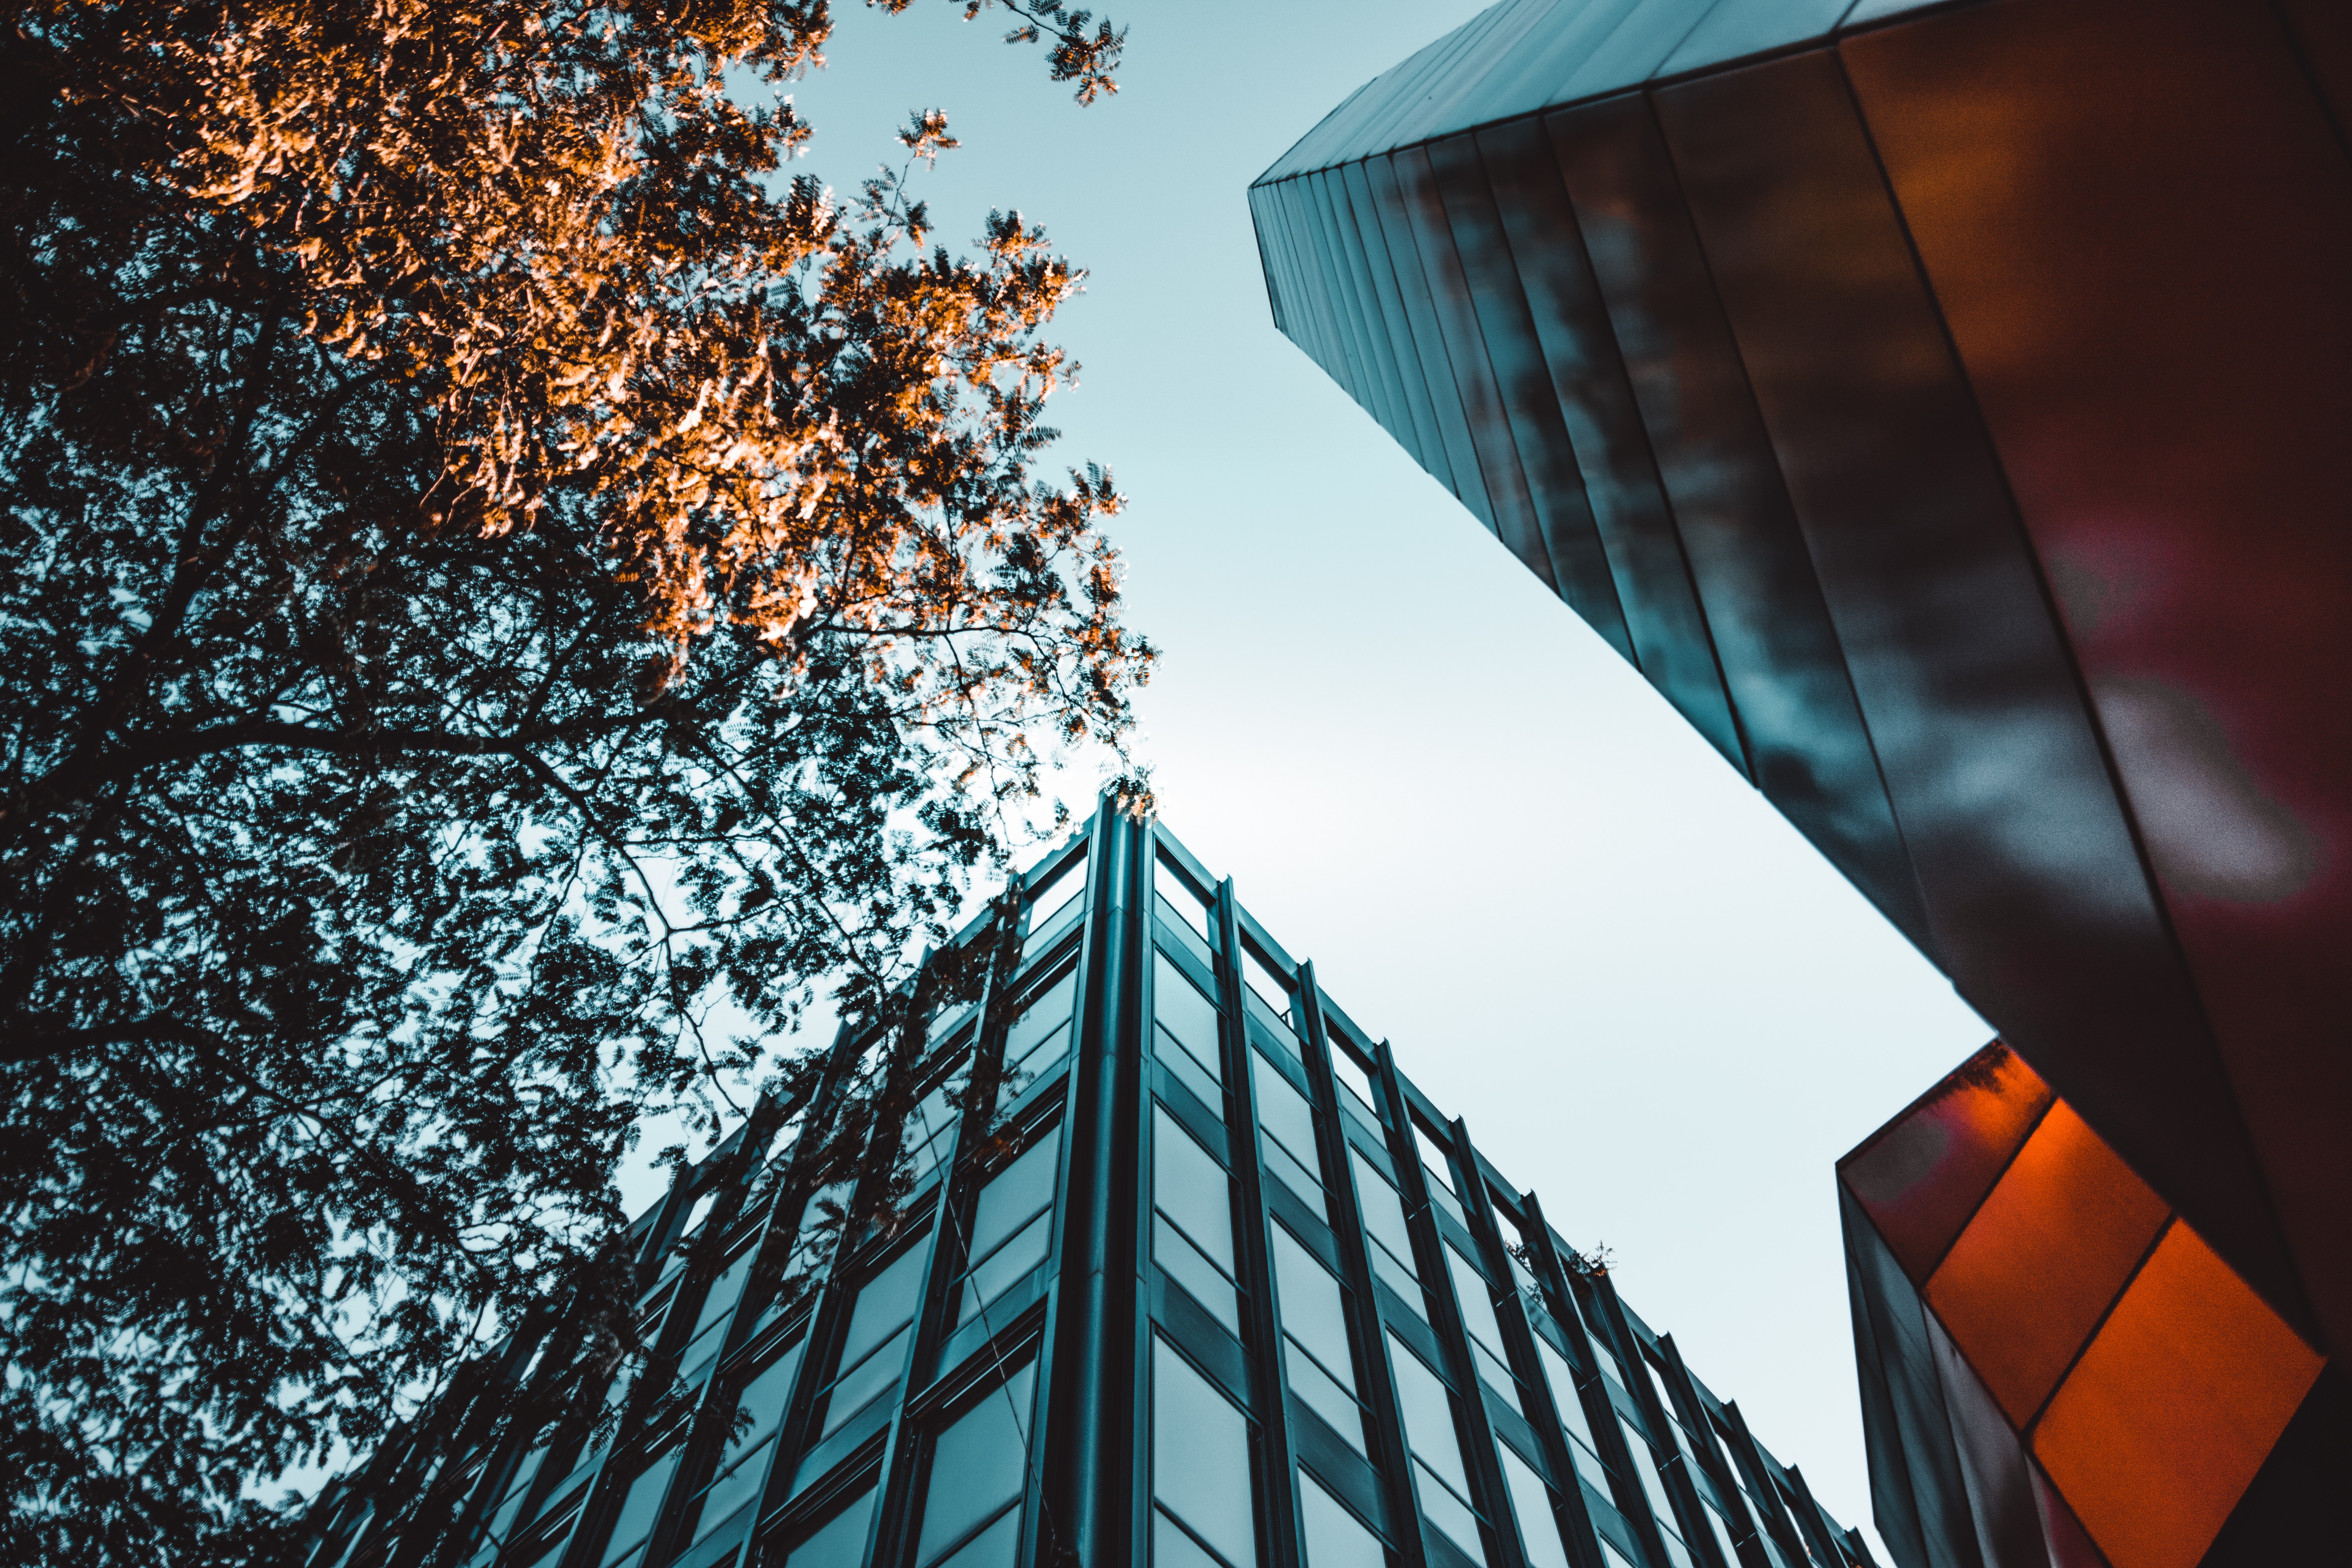
architecture, blue, sky, metropolitan area, skyscraper, building, urban area, tower block, daytime, line, tree, city, metropolis, facade, commercial building, reflection, Material property, corporate headquarters, real estate, glass, tower, mixed use, headquarters, symmetry, plant, condominium, pattern, Colorfulness, Tints and shades, downtown, metal